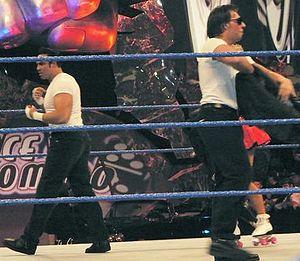
Deuce n'Domino est une ancienne équipe de catcheurs américains ayant lutté la World Wrestling Entertainment dans la division SmackDown.